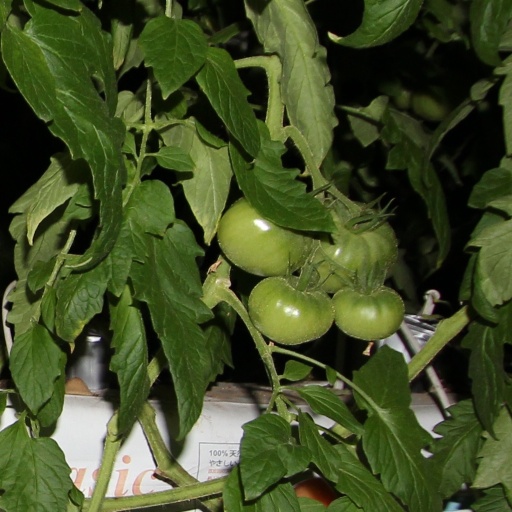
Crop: tomato